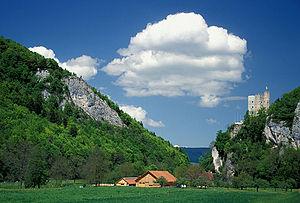
Büsserach est une commune suisse catholique du canton de Soleure, située le long de la Lisselle sur la route du Passwang et partie intégrante du district de Thierstein.